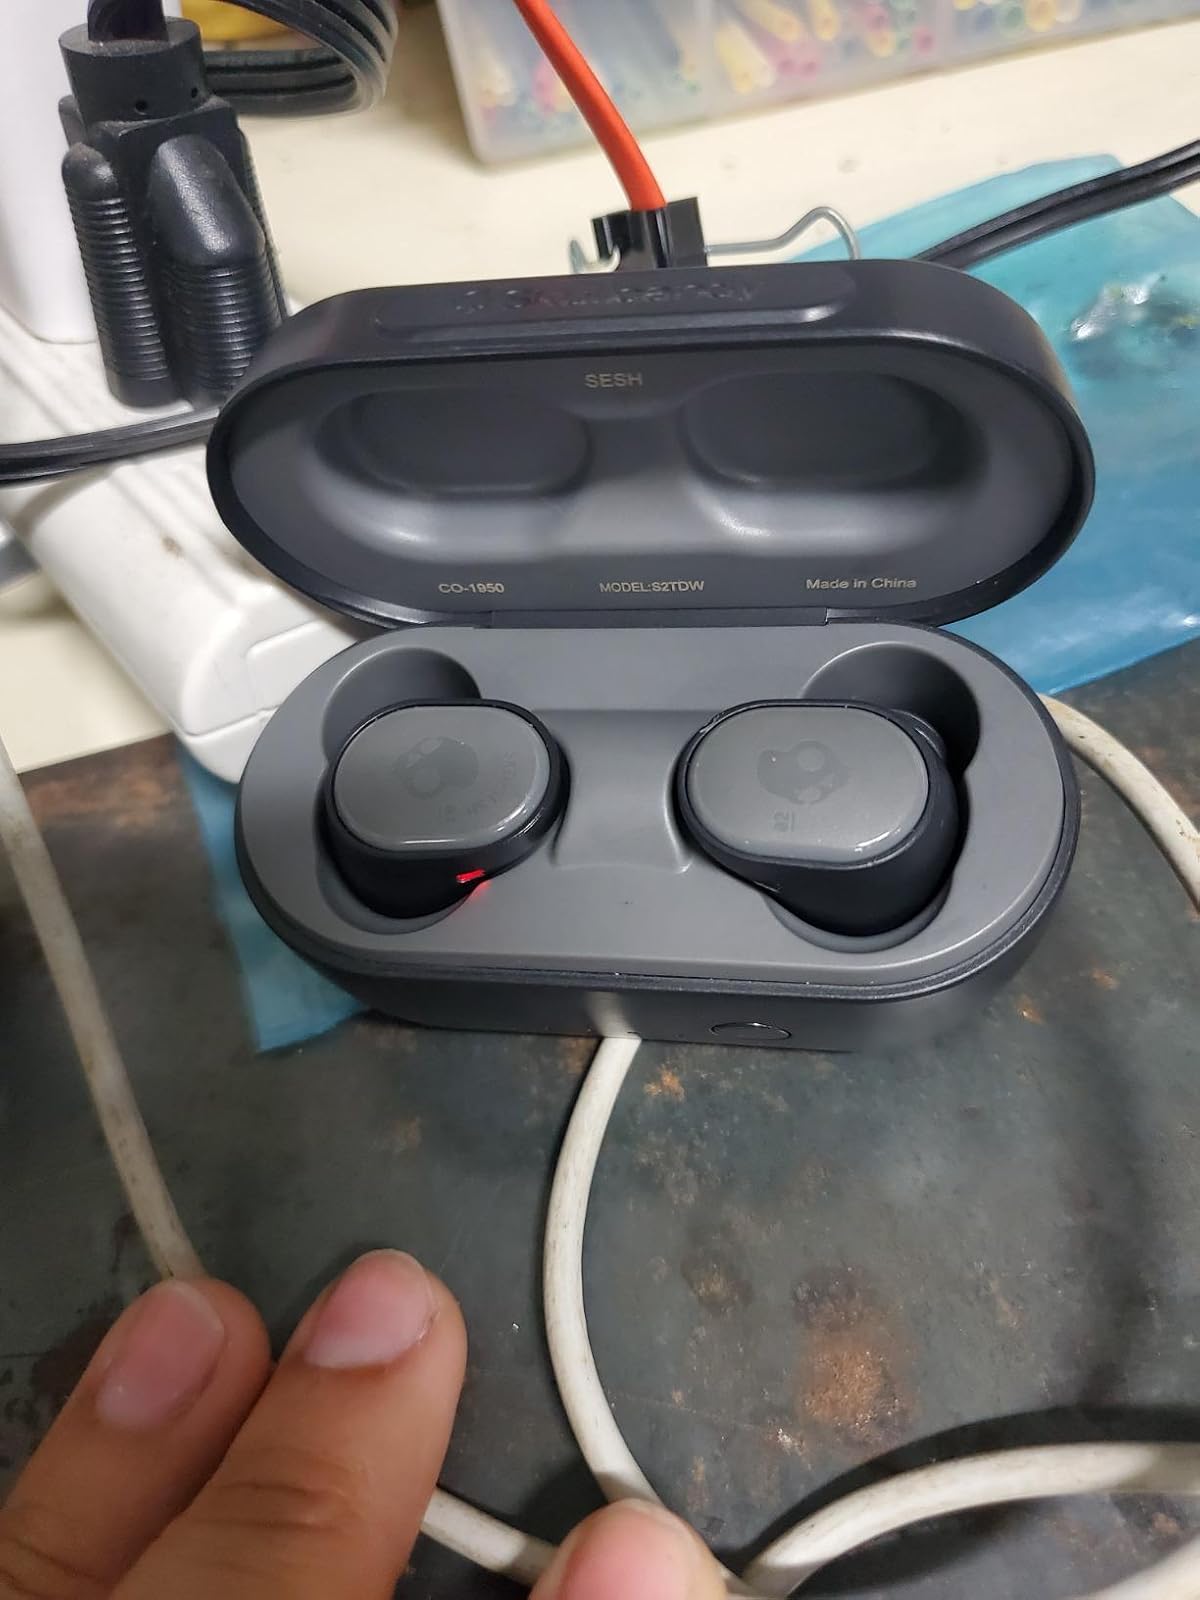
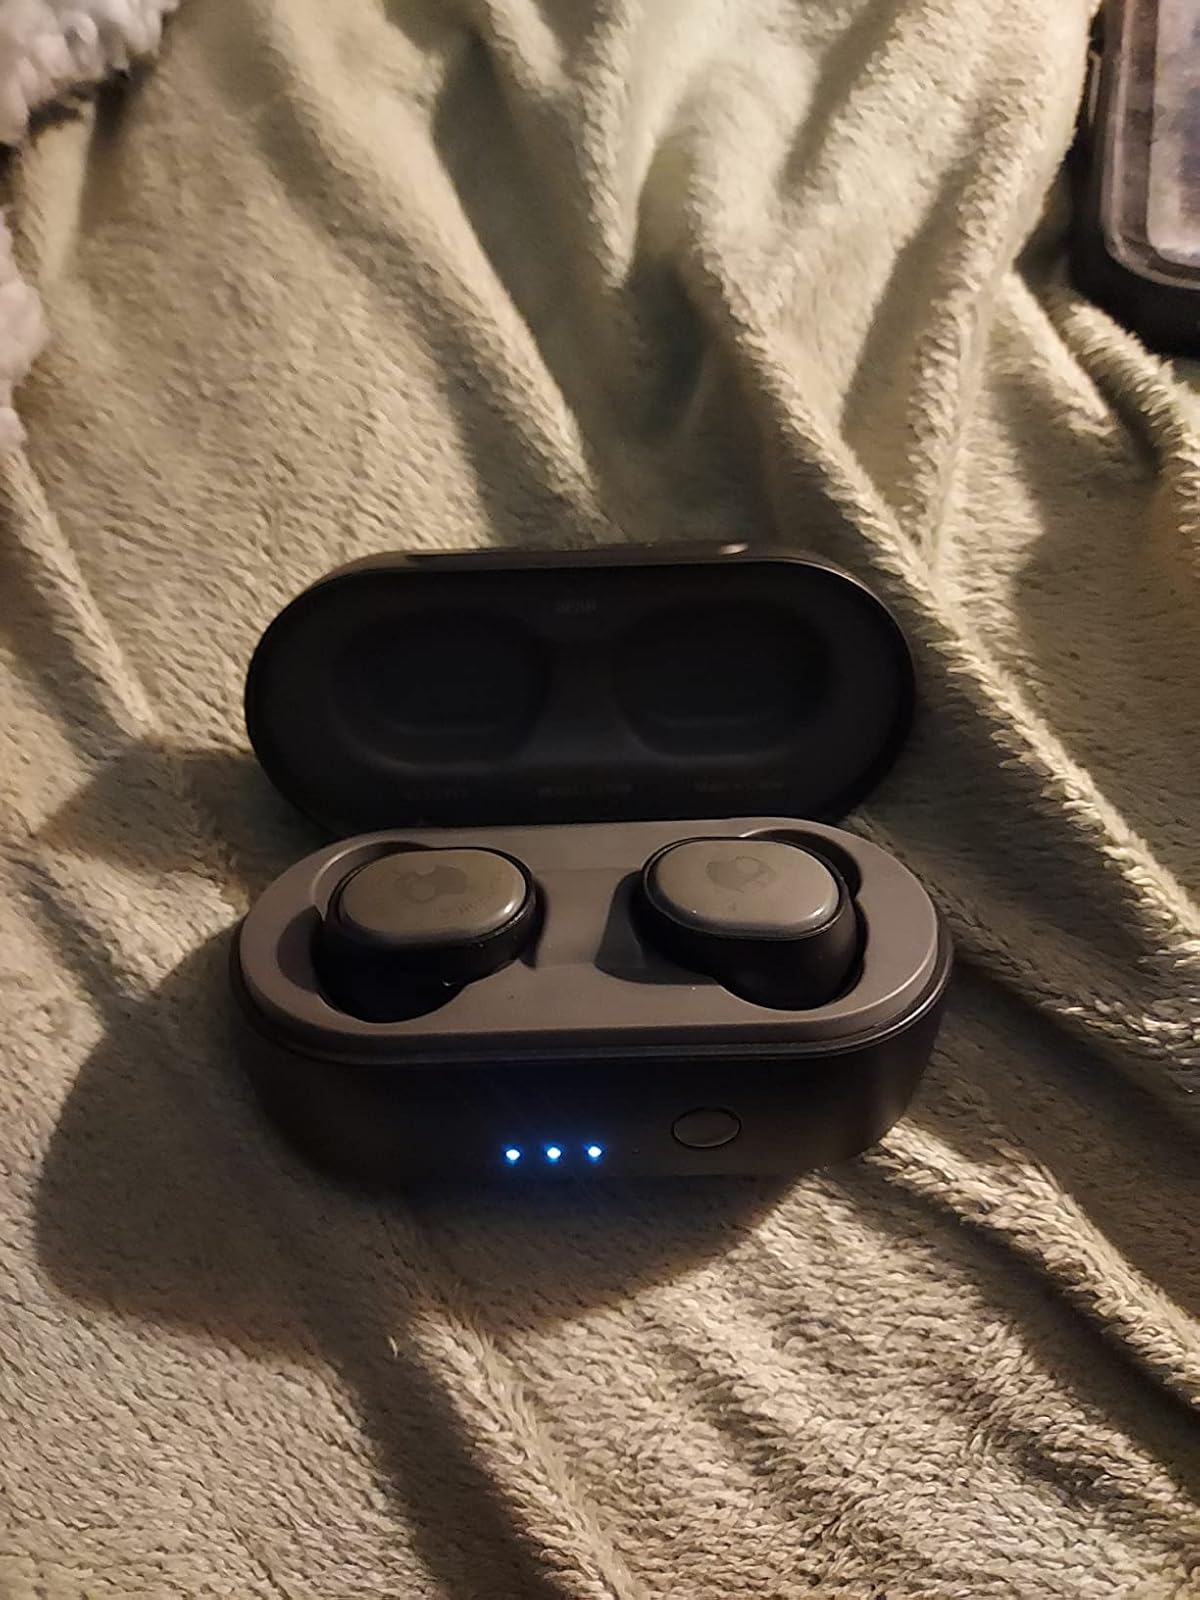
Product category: earbuds
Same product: yes